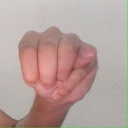
अक्षर: म